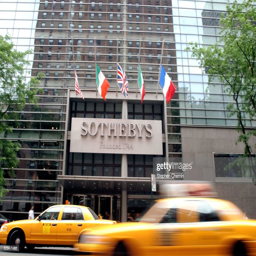
traffic flows up a city .